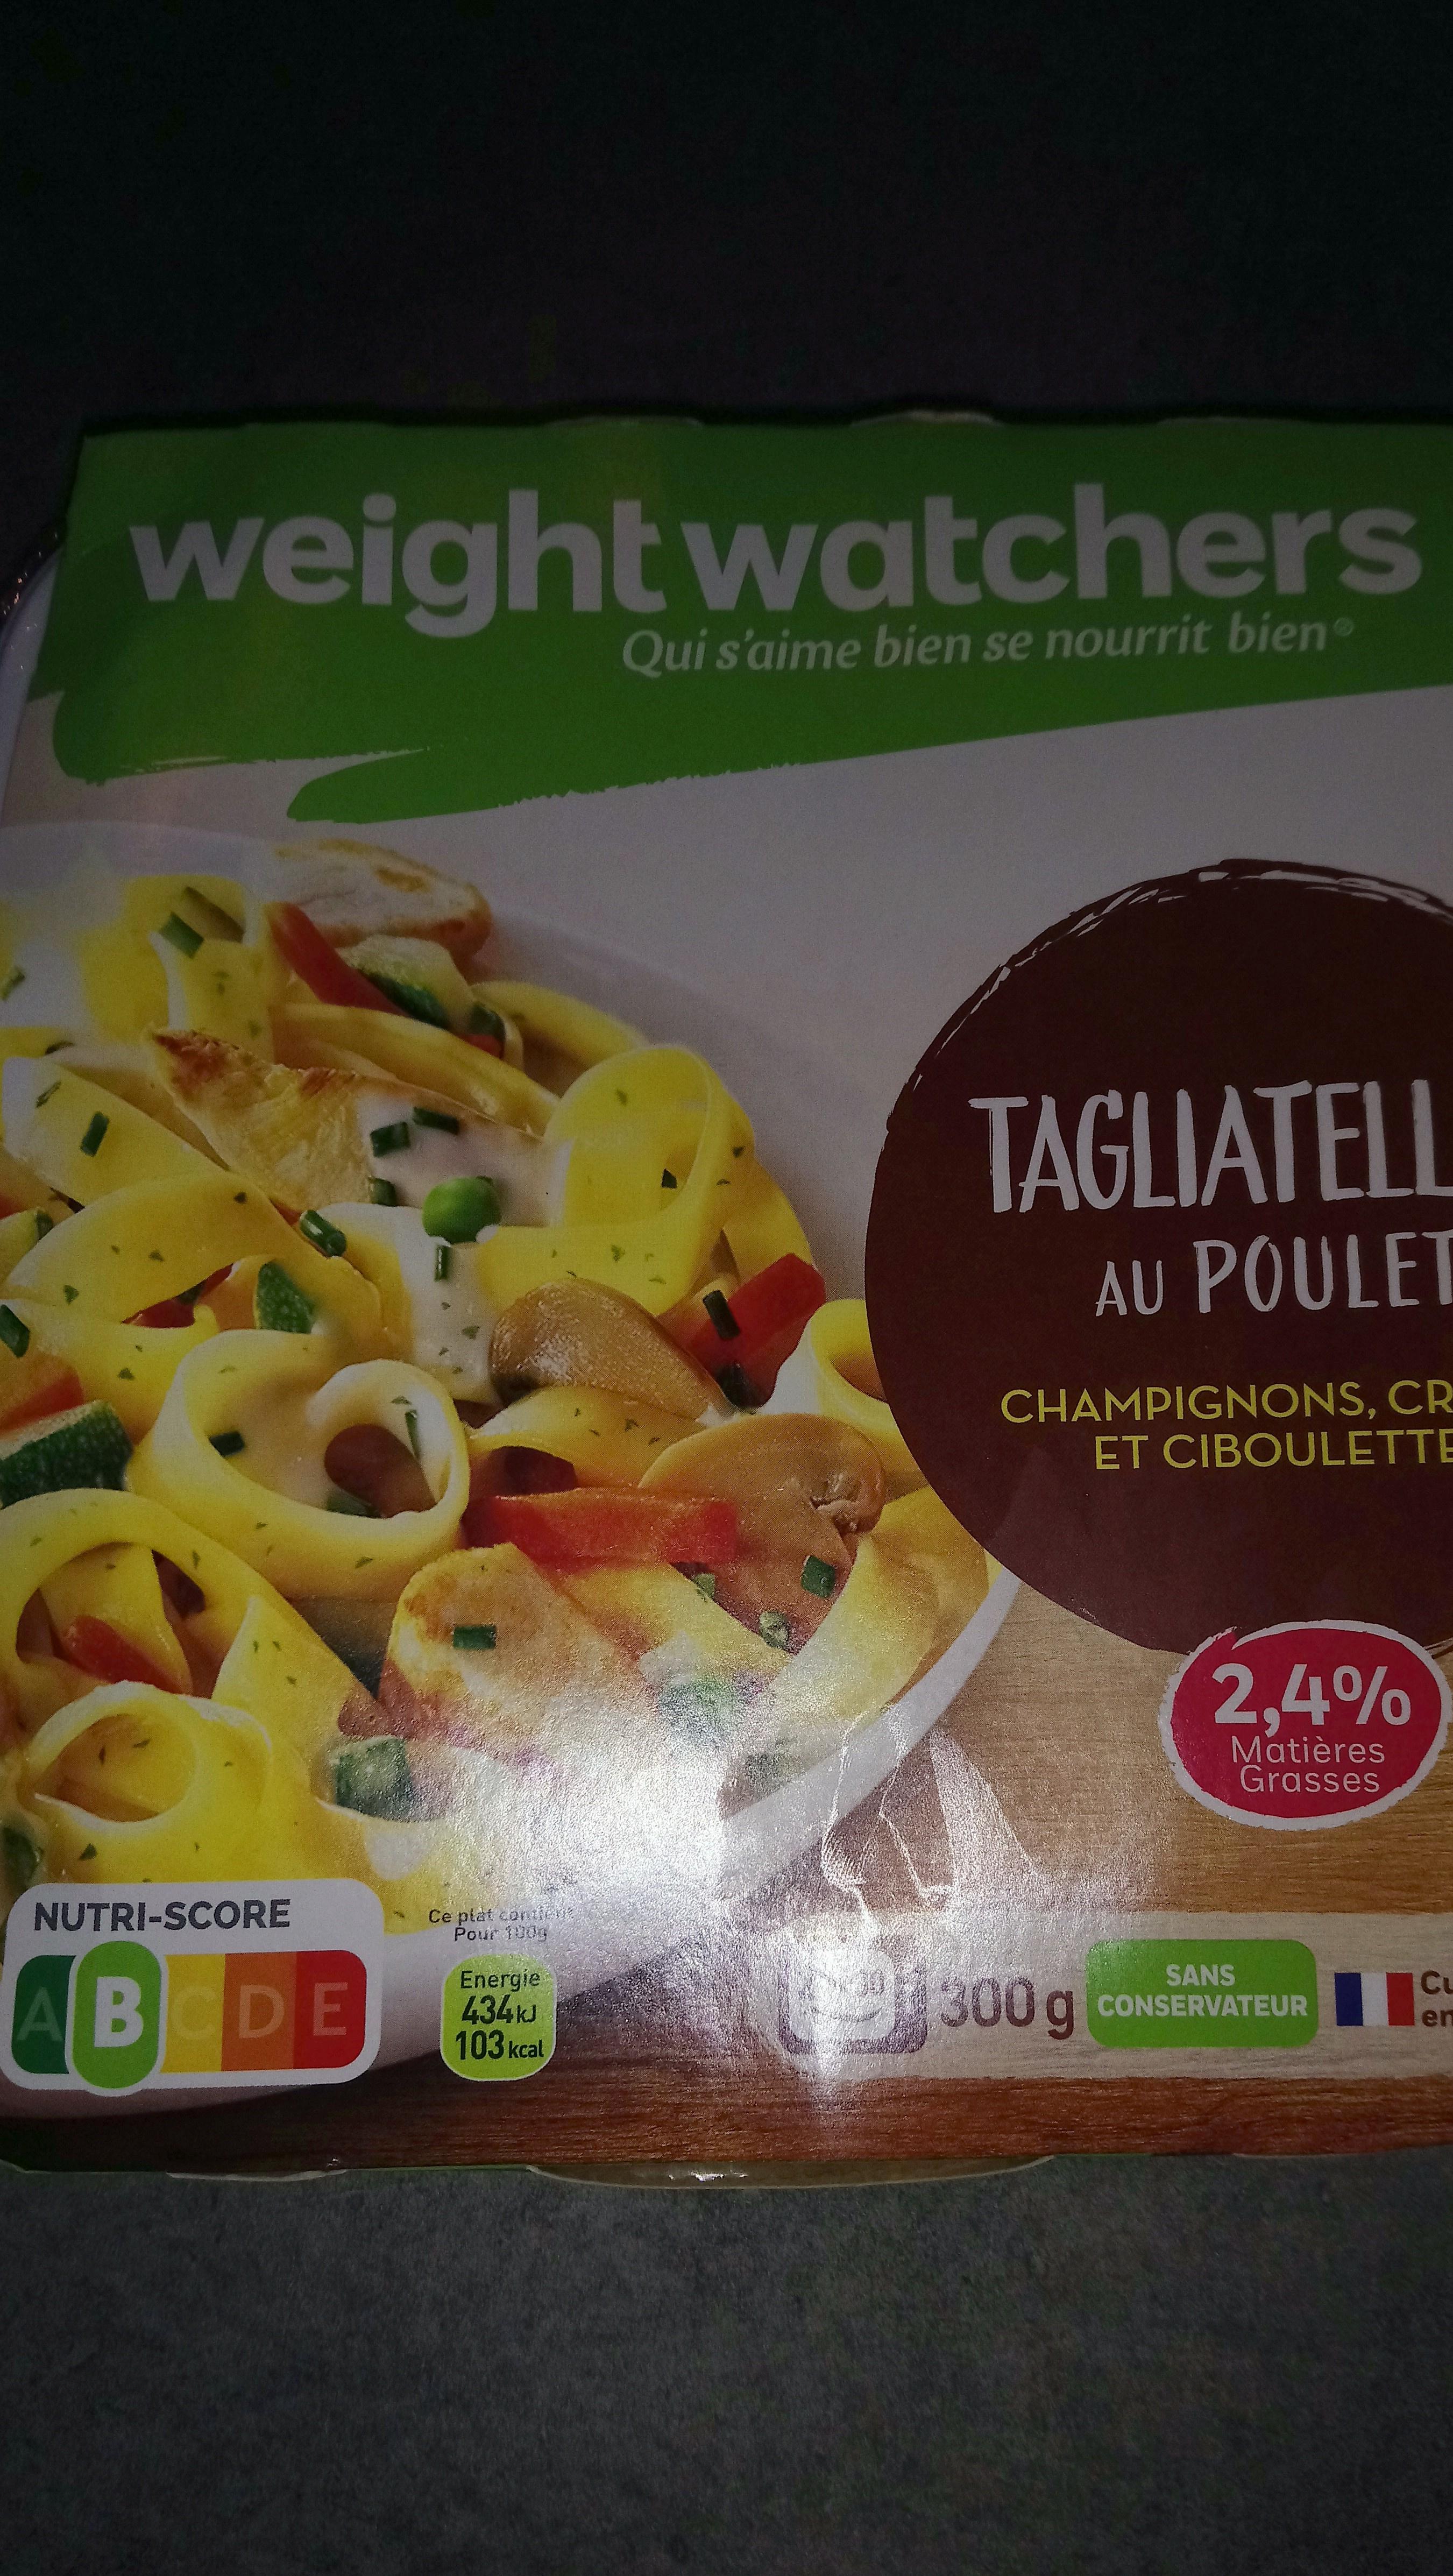
Nutri-Score label: nutriscore-b